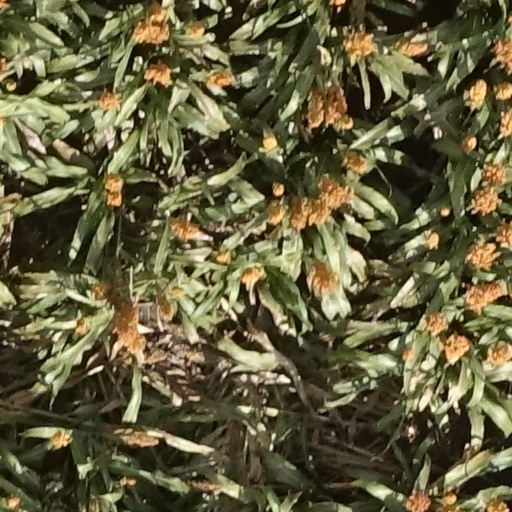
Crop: sorghum